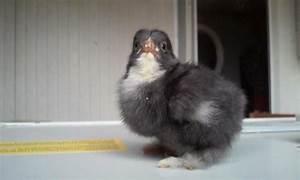
chicken